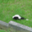
Label: skunk